Albert Einstein

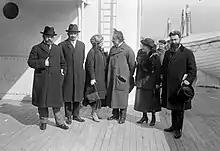
Albert Einstein and Elsa Einstein arriving in New York in 1921. Accompanying them are Zionist leaders Chaim Weizmann (future president of Israel), Weizmann's wife Vera Weizmann, Menahem Ussishkin, and Ben-Zion Mossinson.

Locker-Lampson took Einstein to meet Winston Churchill at his home, and later, Austen Chamberlain and former Prime Minister Lloyd George. Einstein asked them to help bring Jewish scientists out of Germany. British historian Martin Gilbert notes that Churchill responded immediately, and sent his friend physicist Frederick Lindemann to Germany to seek out Jewish scientists and place them in British universities. Churchill later observed that as a result of Germany having driven the Jews out, they had lowered their "technical standards" and put the Allies' technology ahead of theirs.